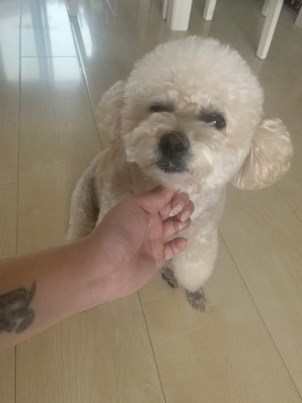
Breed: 7449-n000128-teddy